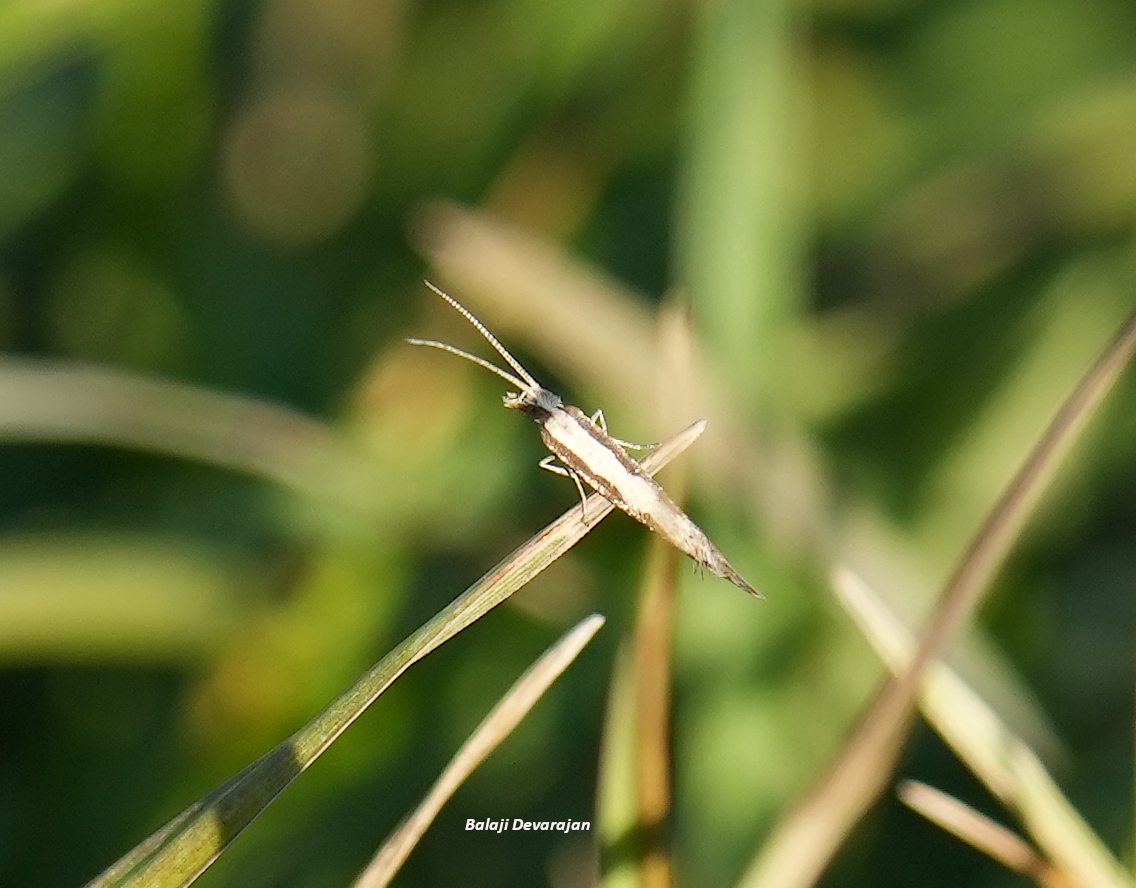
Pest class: diamondback_moth